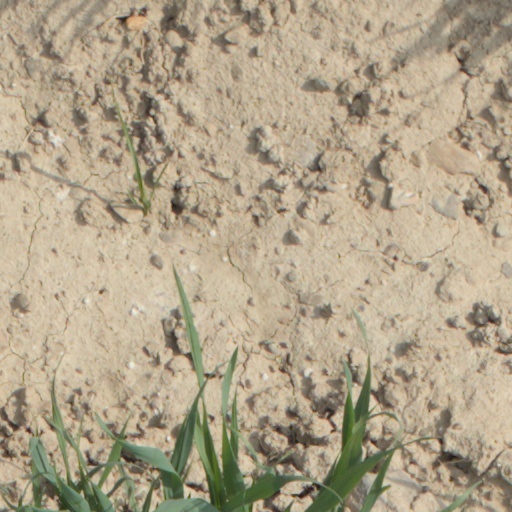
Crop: wheat